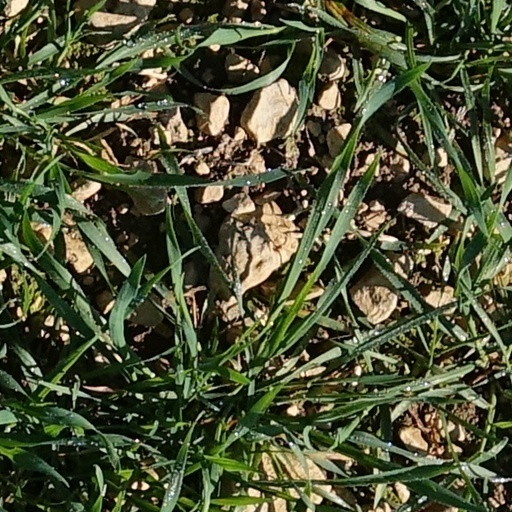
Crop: wheat